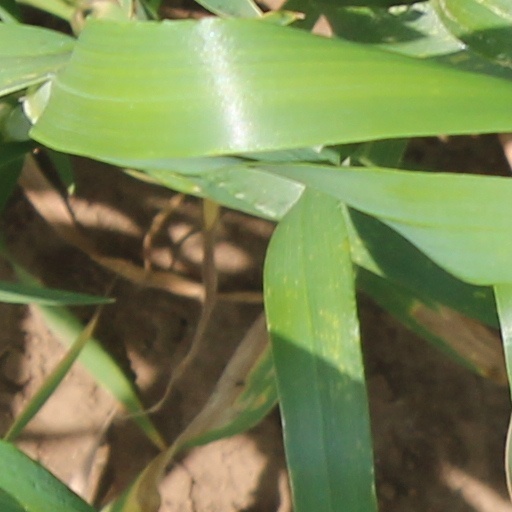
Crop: wheat